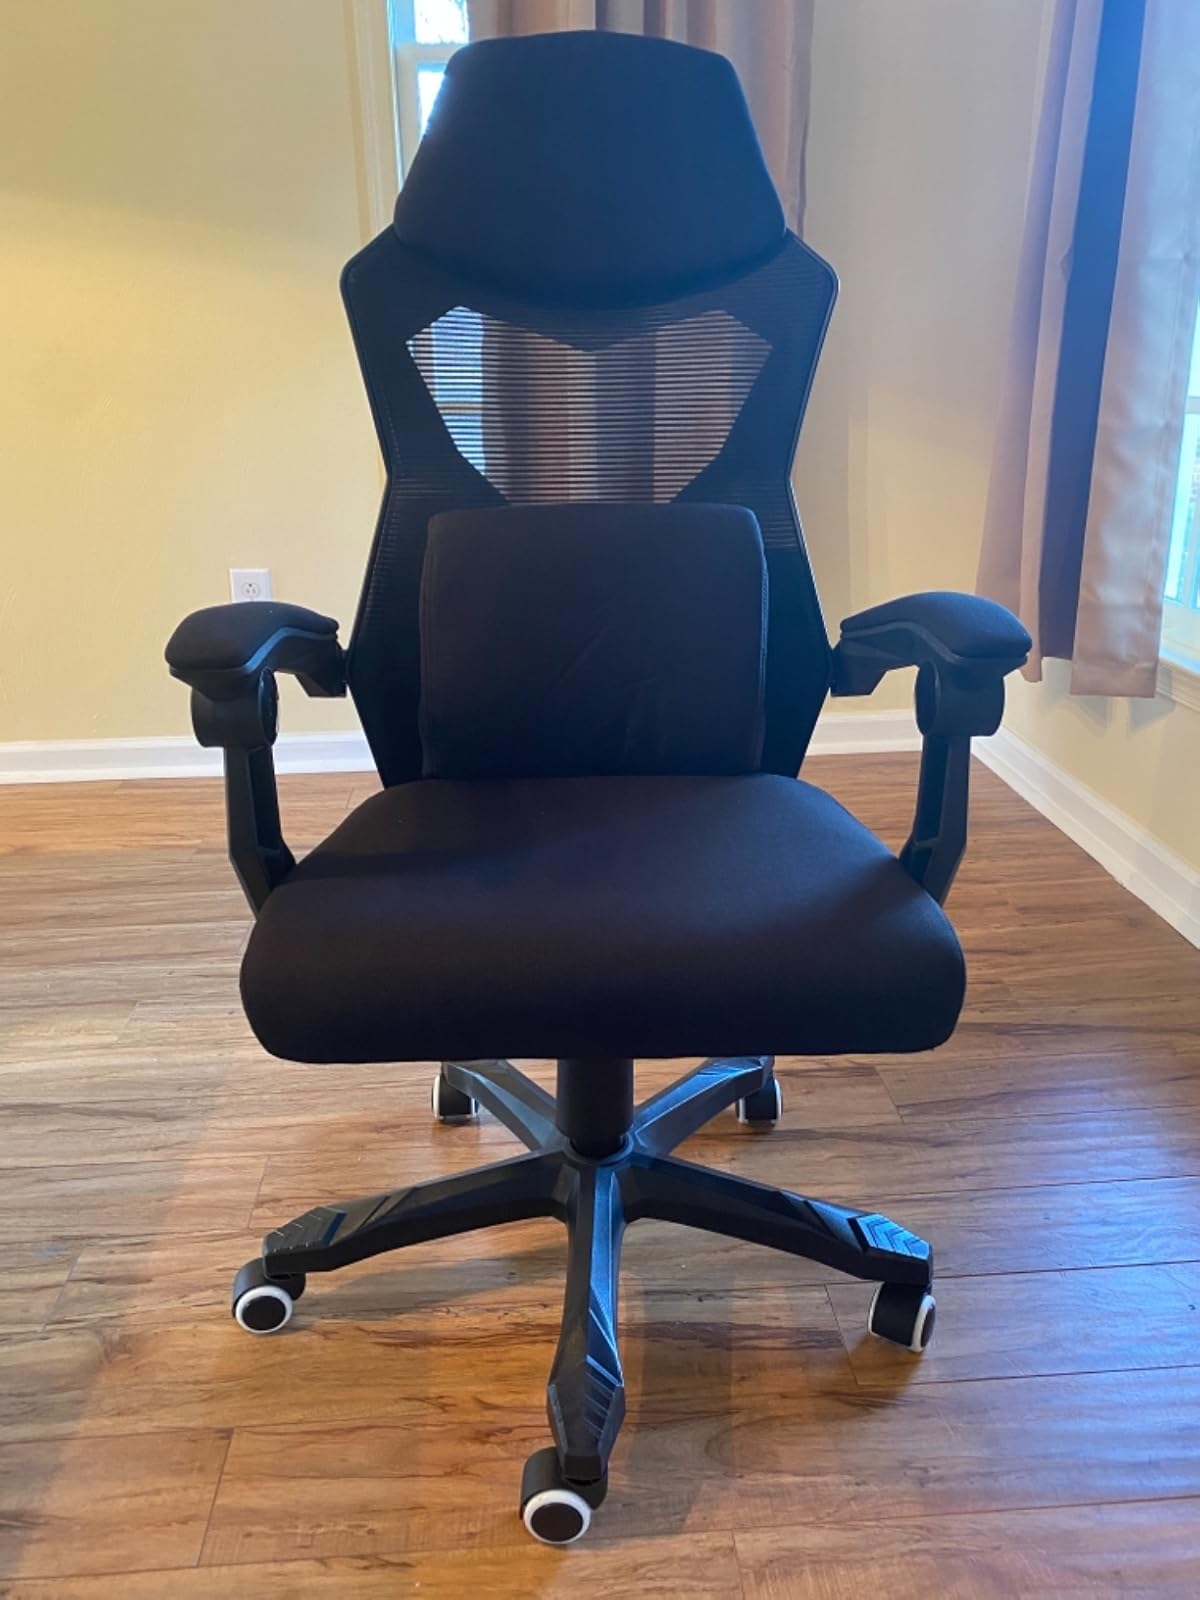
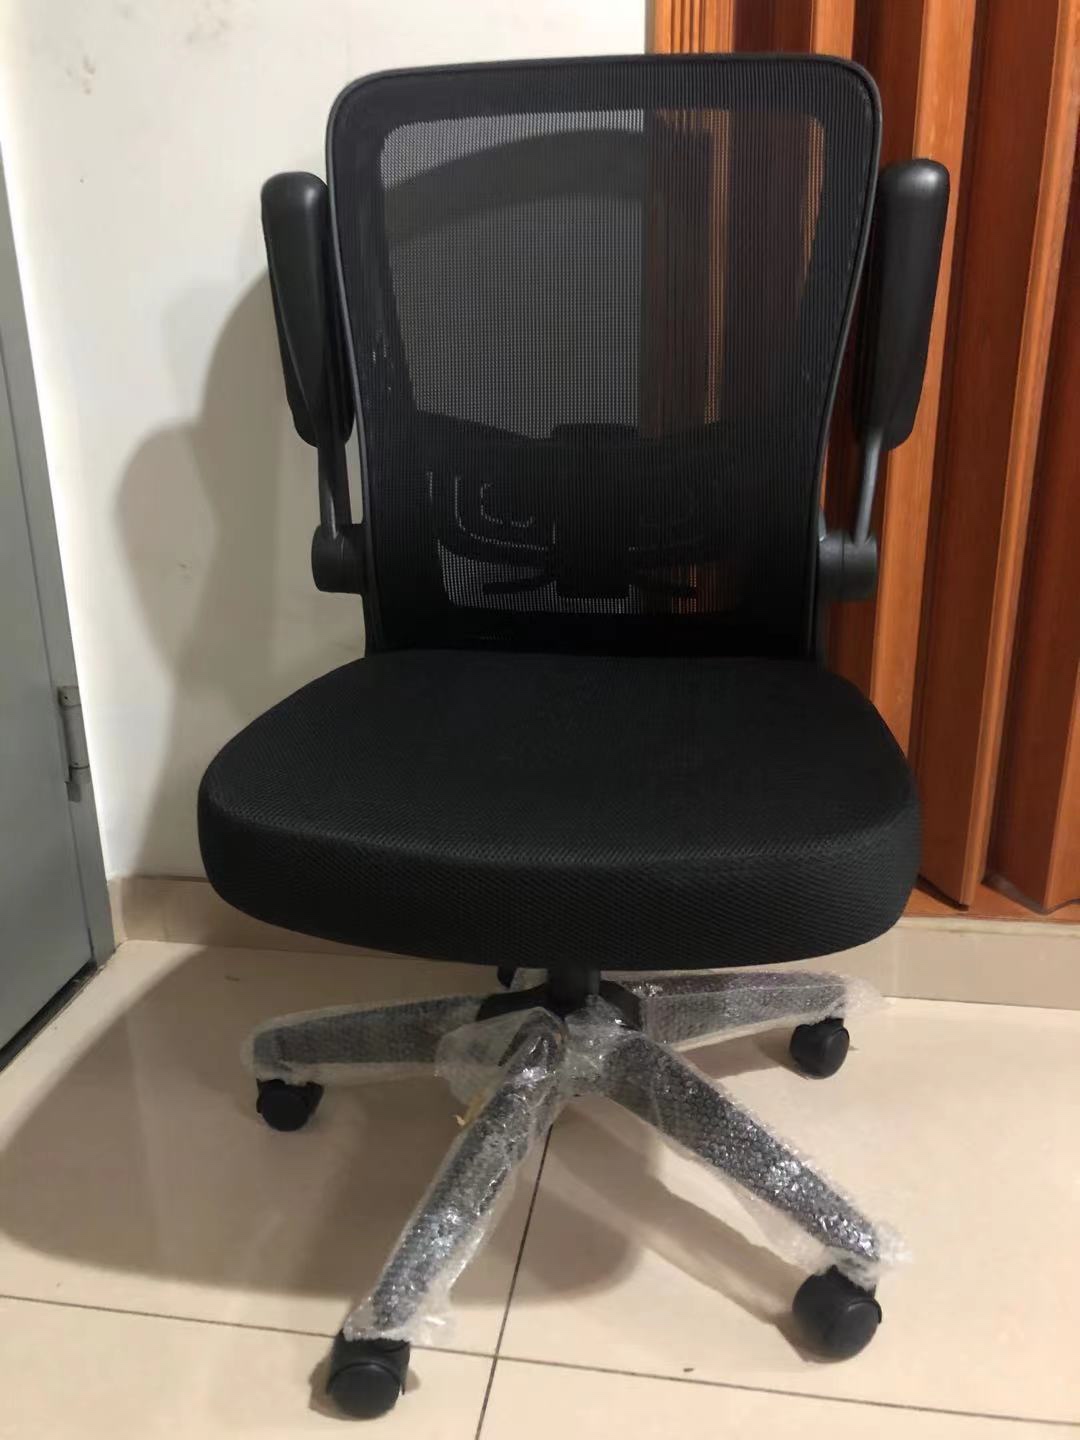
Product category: items_chair
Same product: no